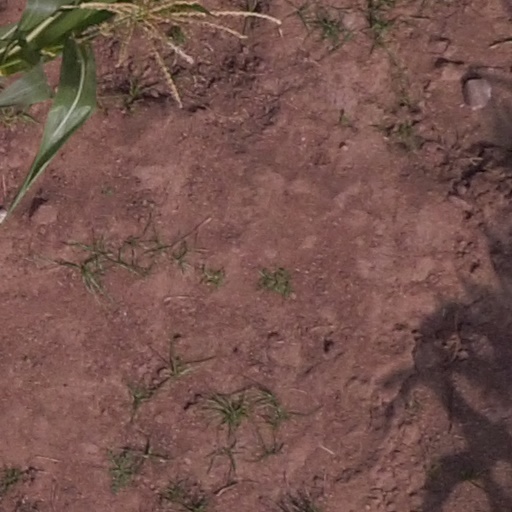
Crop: maize; corn